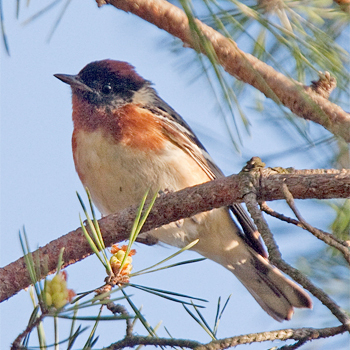
multicolored bird with a white belly, copper colored breast, dark brown crown and black wings and bill.
a small sized bird that has a cream belly and a very short pointed bill
this is a small round bird with a white belly and multiple darker colors on its back.
this small bird has a small head, short black beak, black eyes, a brown throat, black cheek patch, black and brown crown and white breast and belly.
a medium sized bird with a multicolored body, and a white belly
this bird is white with red and has a very short beak.
this particular bird has a belly that is white with orange breasts
this bird has wings that are black and has a red belly
this is a mostly black purple and orange bird with a white breast.
a bird with a white breast a pointy bill and a rust color on the throat
Species: Bay Breasted Warbler